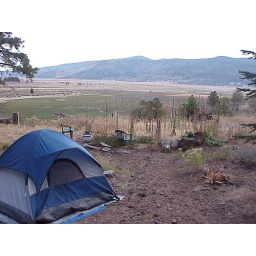
tub is a large galv. water trough sunk in the ground.